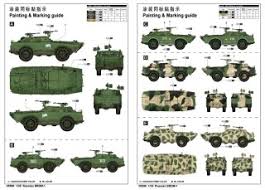
Label: BTR